581

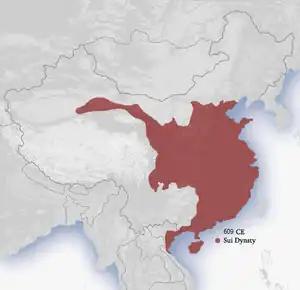
The Sui dynasty (581–618)

Year 581 (DLXXXI) was a common year starting on Wednesday of the Julian calendar. The denomination 581 for this year has been used since the early medieval period, when the Anno Domini calendar era became the prevalent method in Europe for naming years.